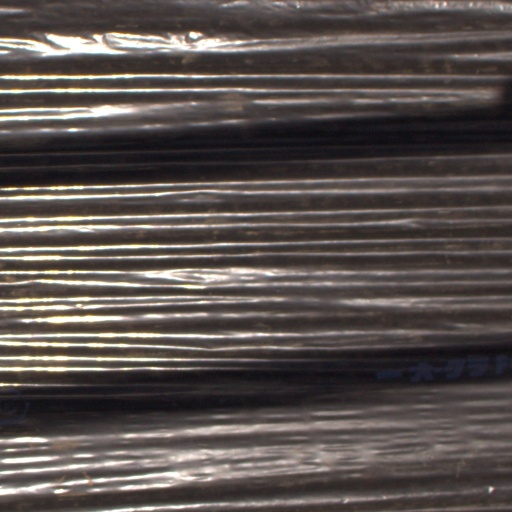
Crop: Jerusalem artichoke